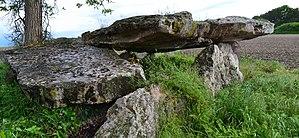
Pierre couverte du Mousseau, Les Ulmes.
Cet article recense les monuments historiques du sud de Maine-et-Loire, en France.